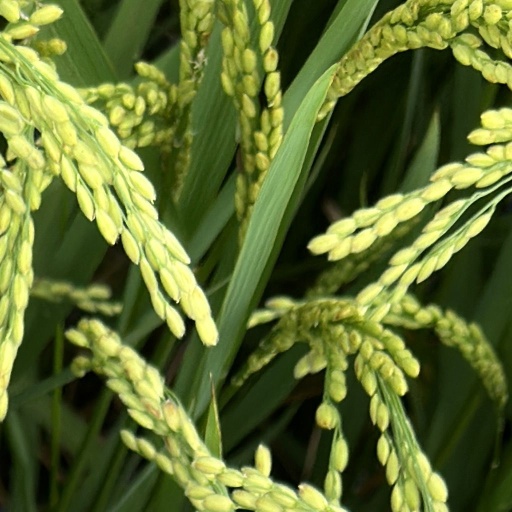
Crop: rice